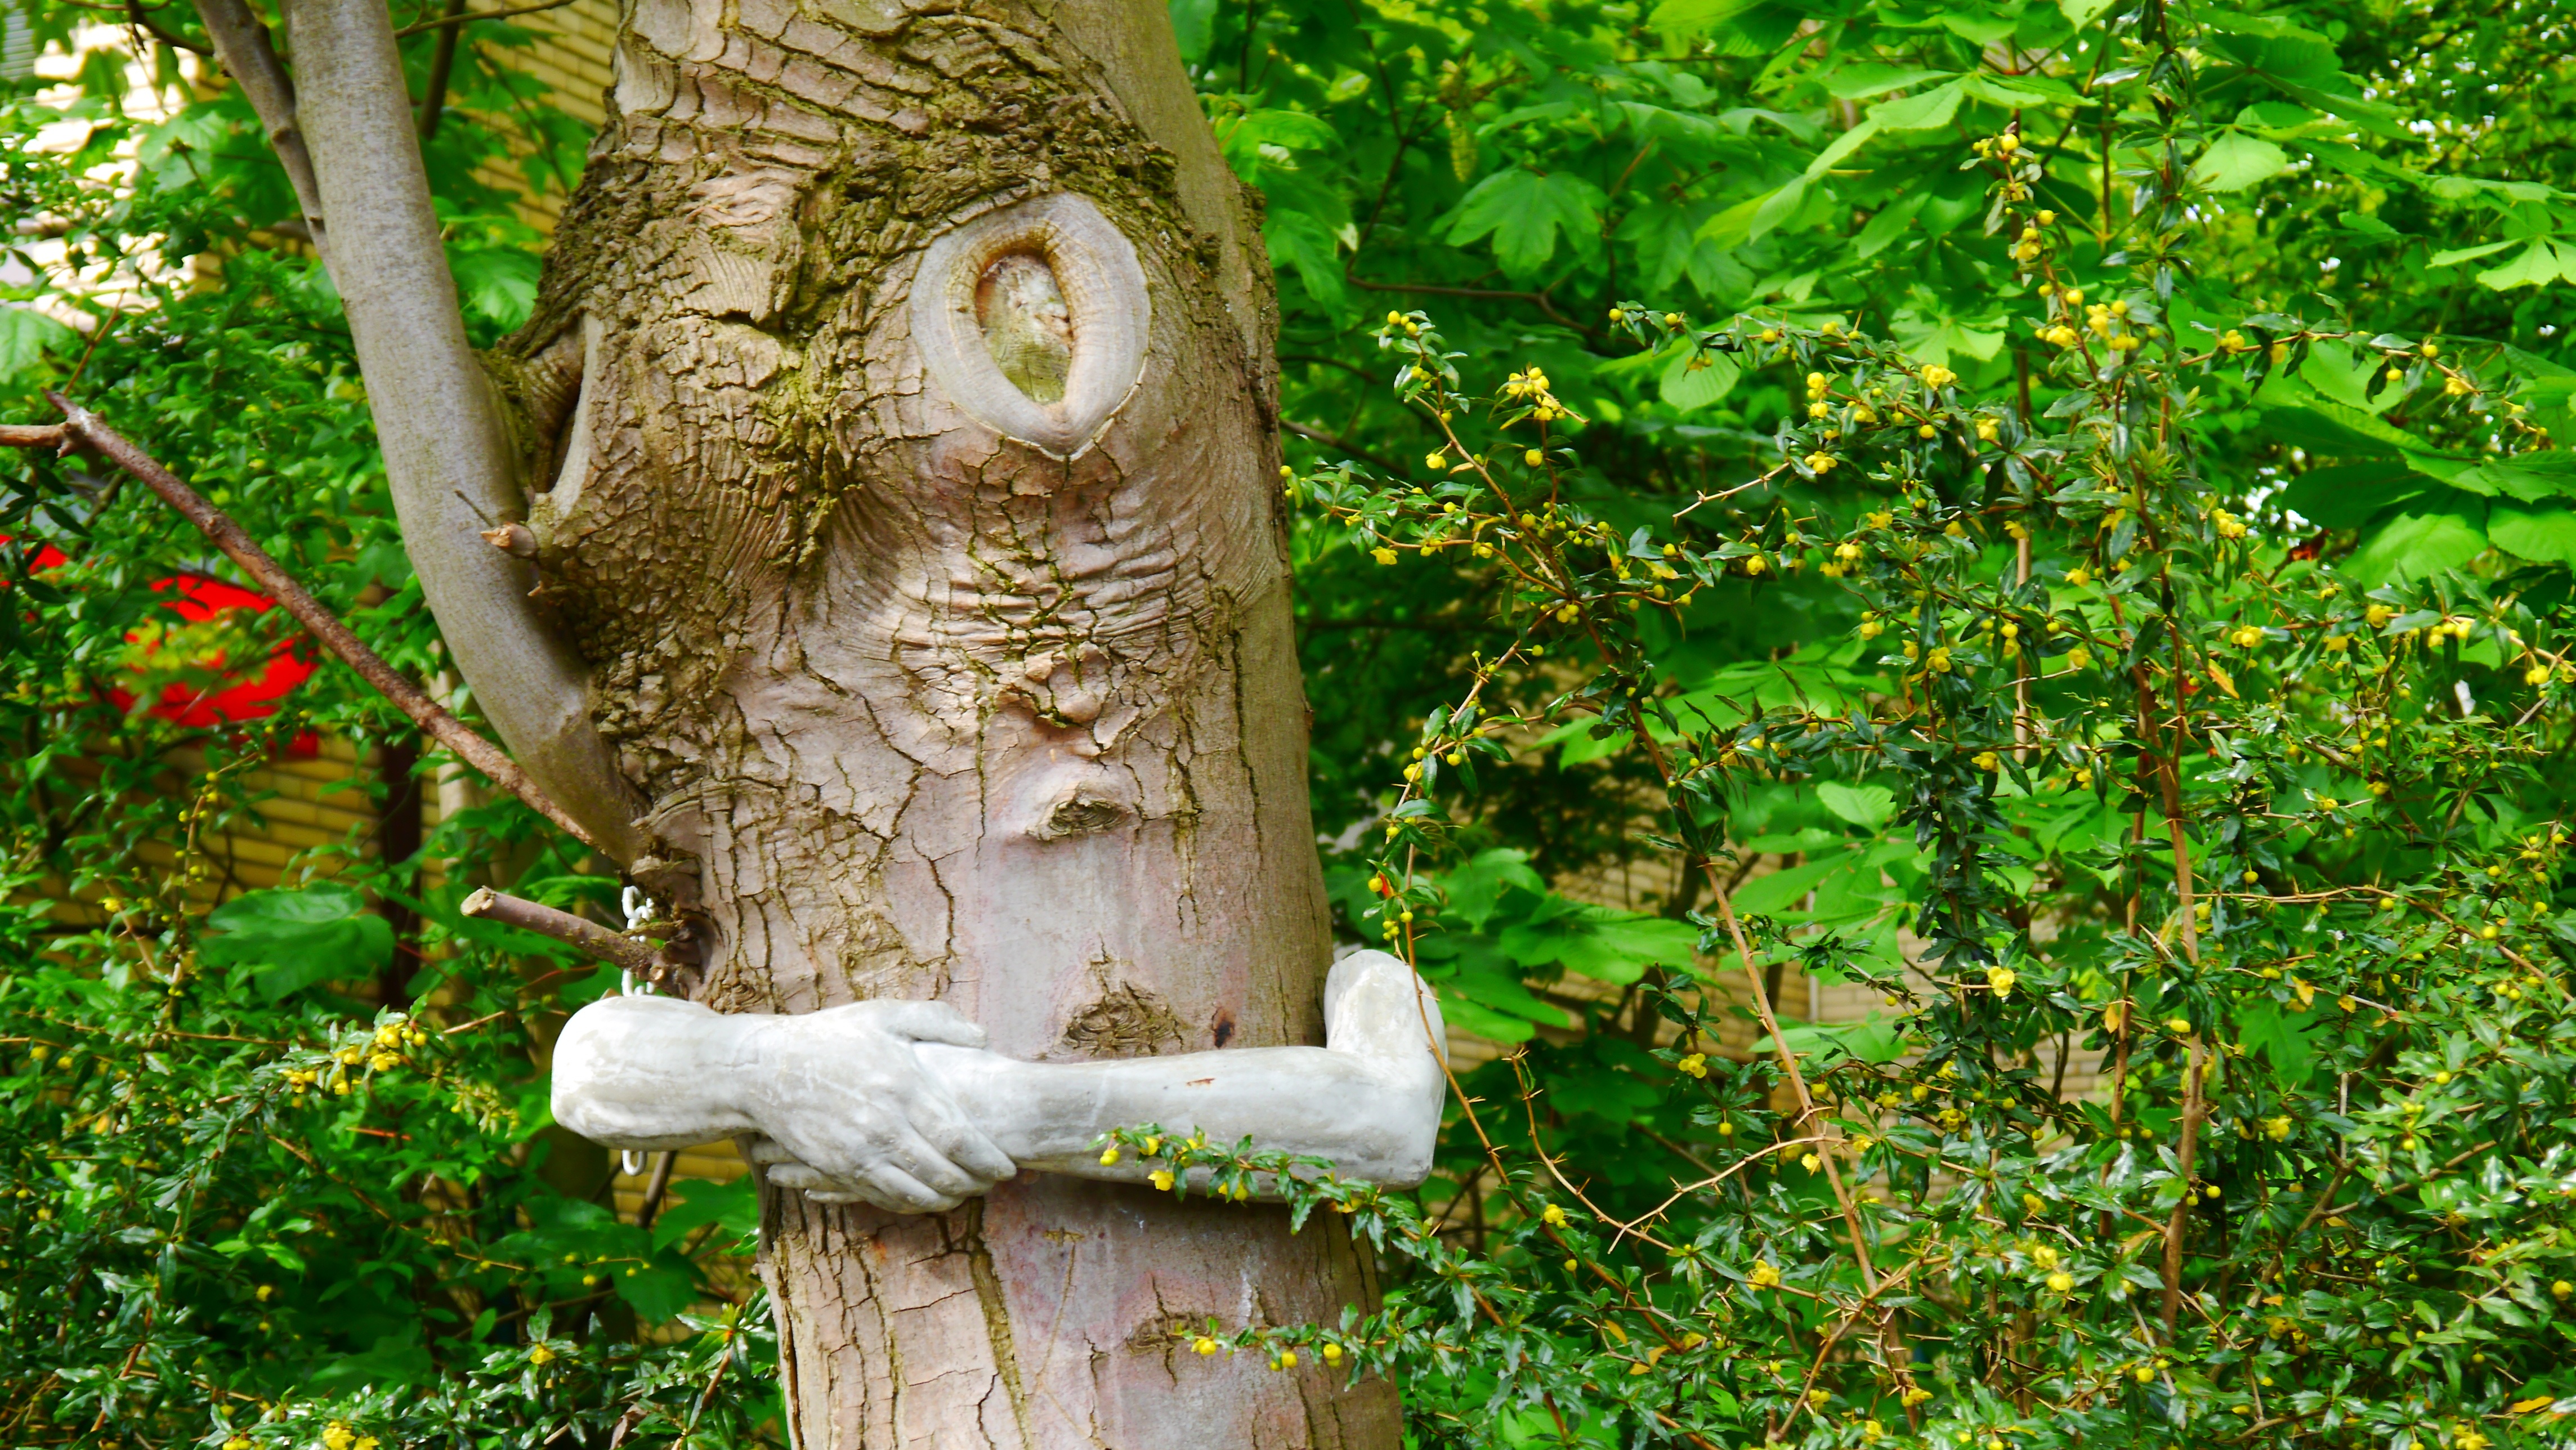
tree, forest, plant, flower, trunk, statue, green, jungle, botany, garden, sculpture, fantasy, carving, woodland, poor, woody plant